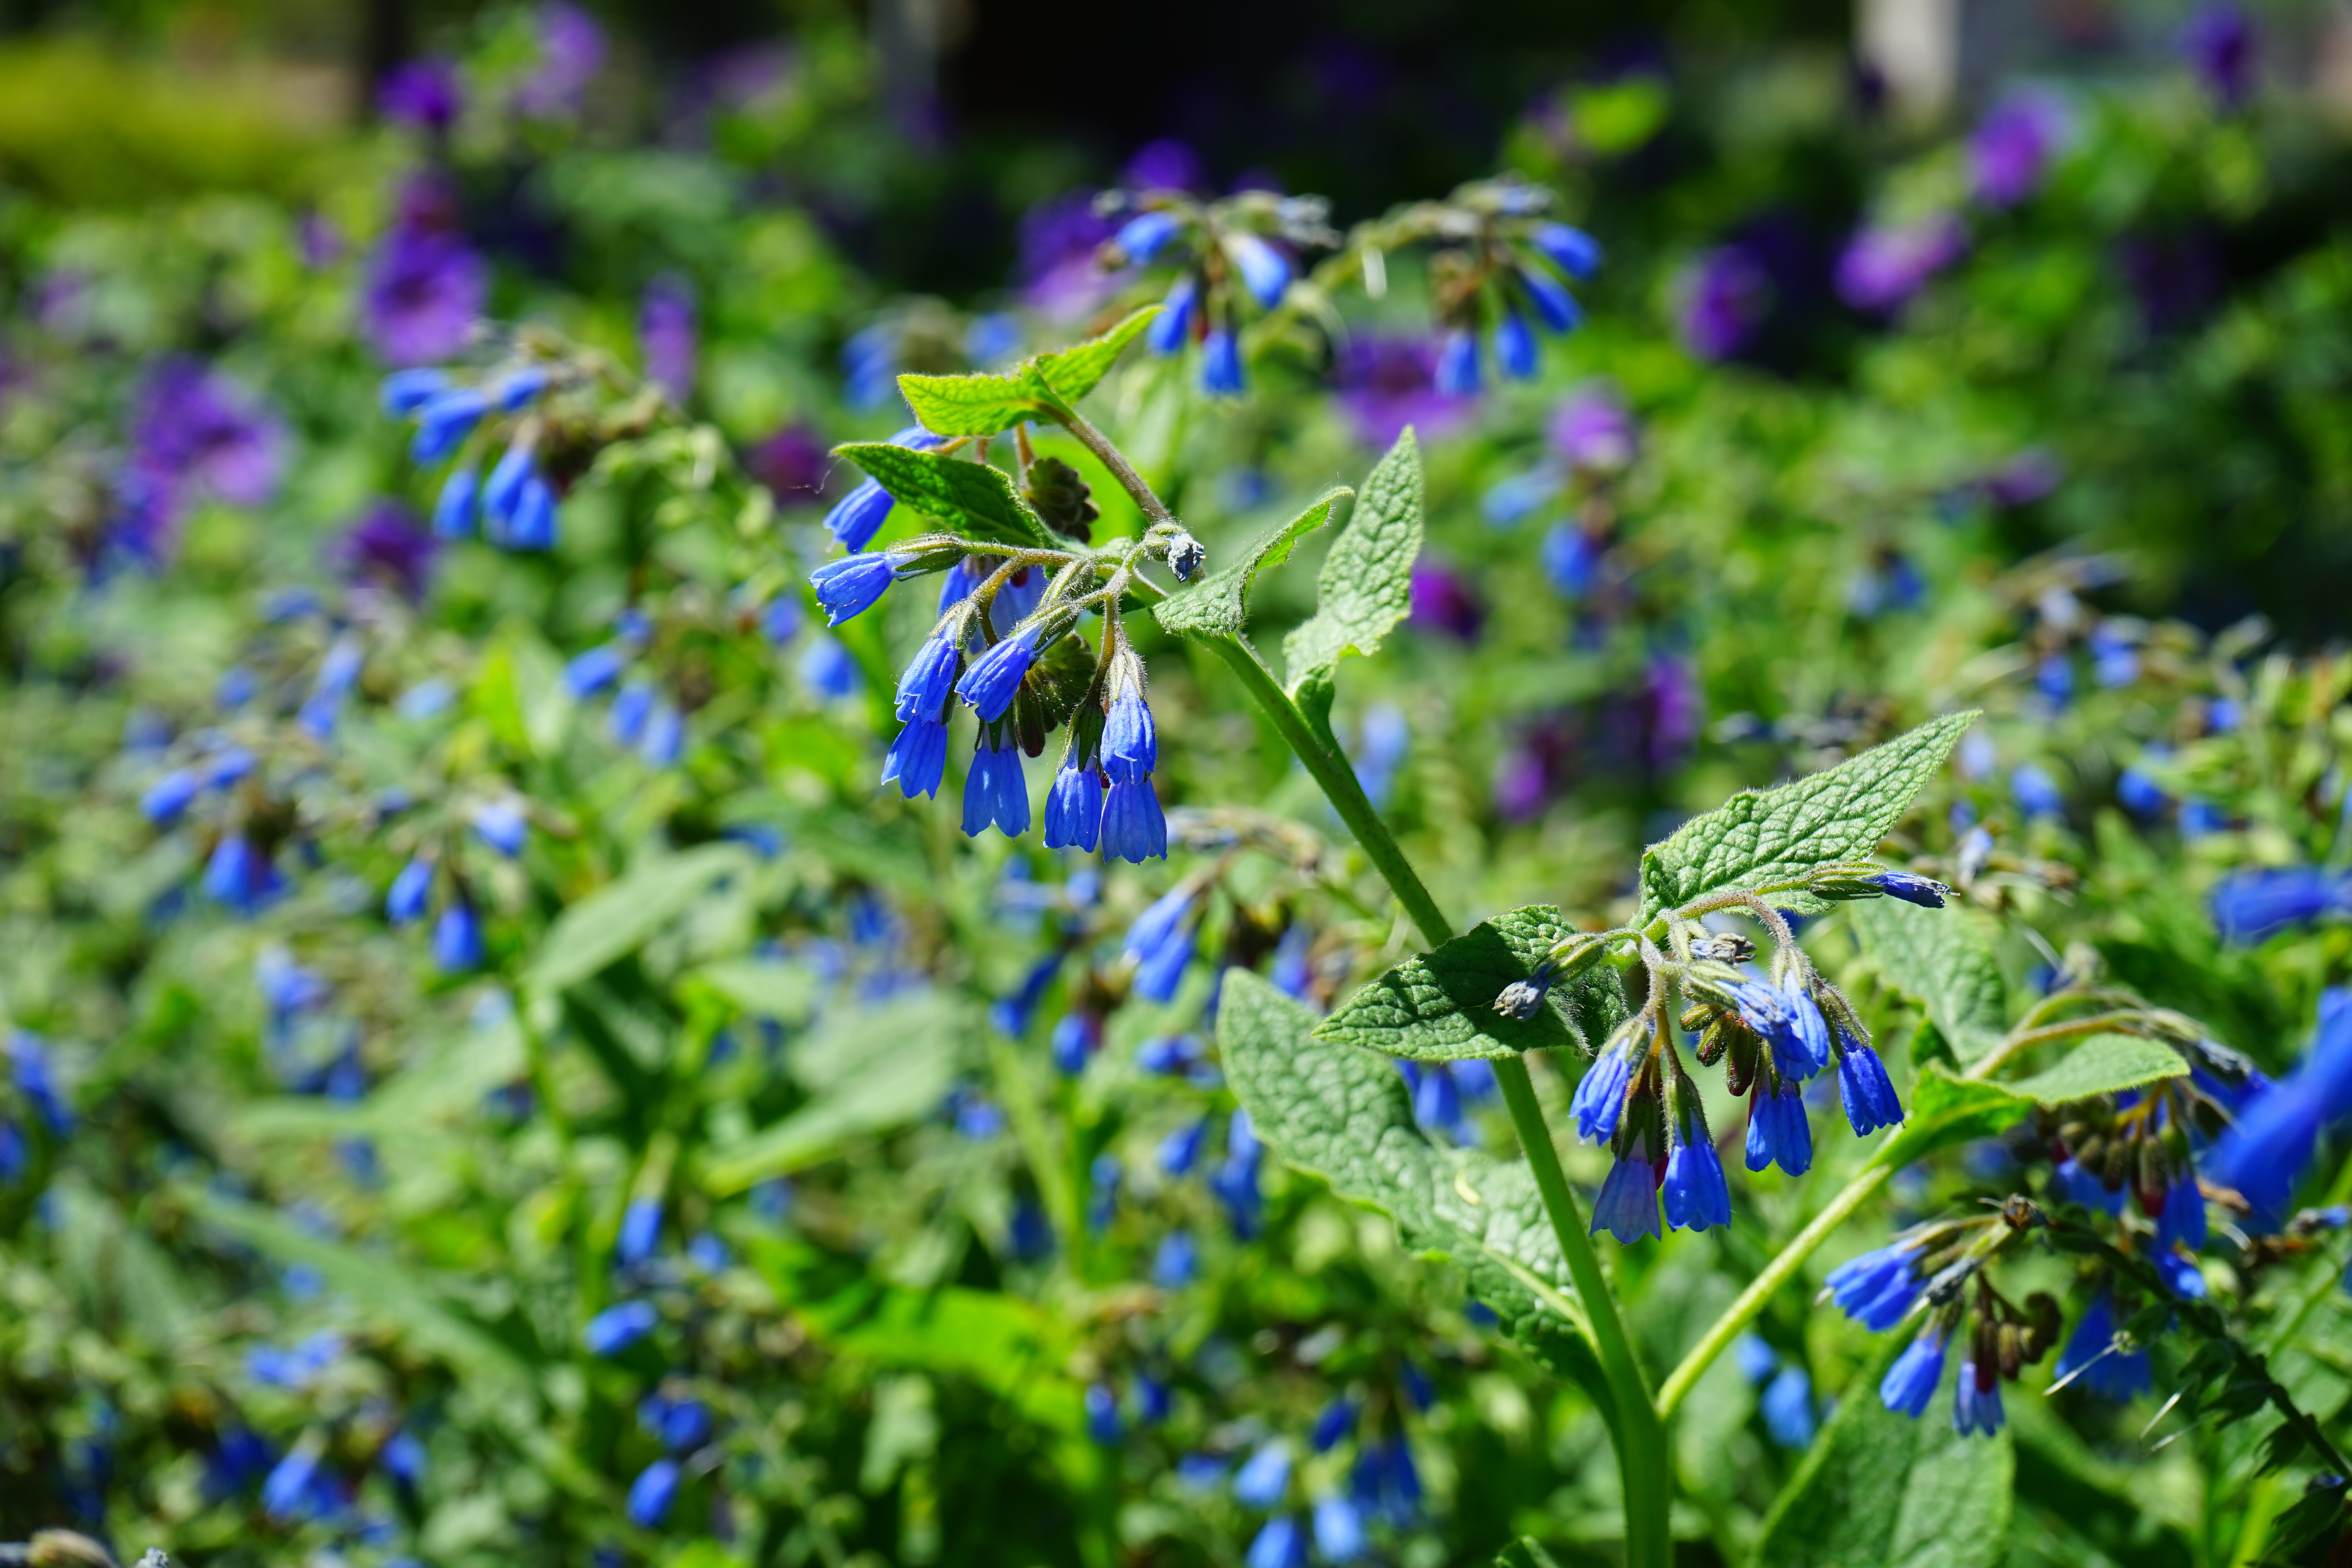
nature, plant, meadow, flower, bell, herb, botany, blue, hanging, garden, flora, wildflower, flowers, shrub, boraginaceae, flowering plant, symphytum, comfrey, raublattgew chs, land plant, rough comfrey, symphytum asperum, caucasus feverfew, beinwurz